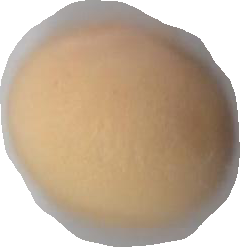
Variety: Grobogan